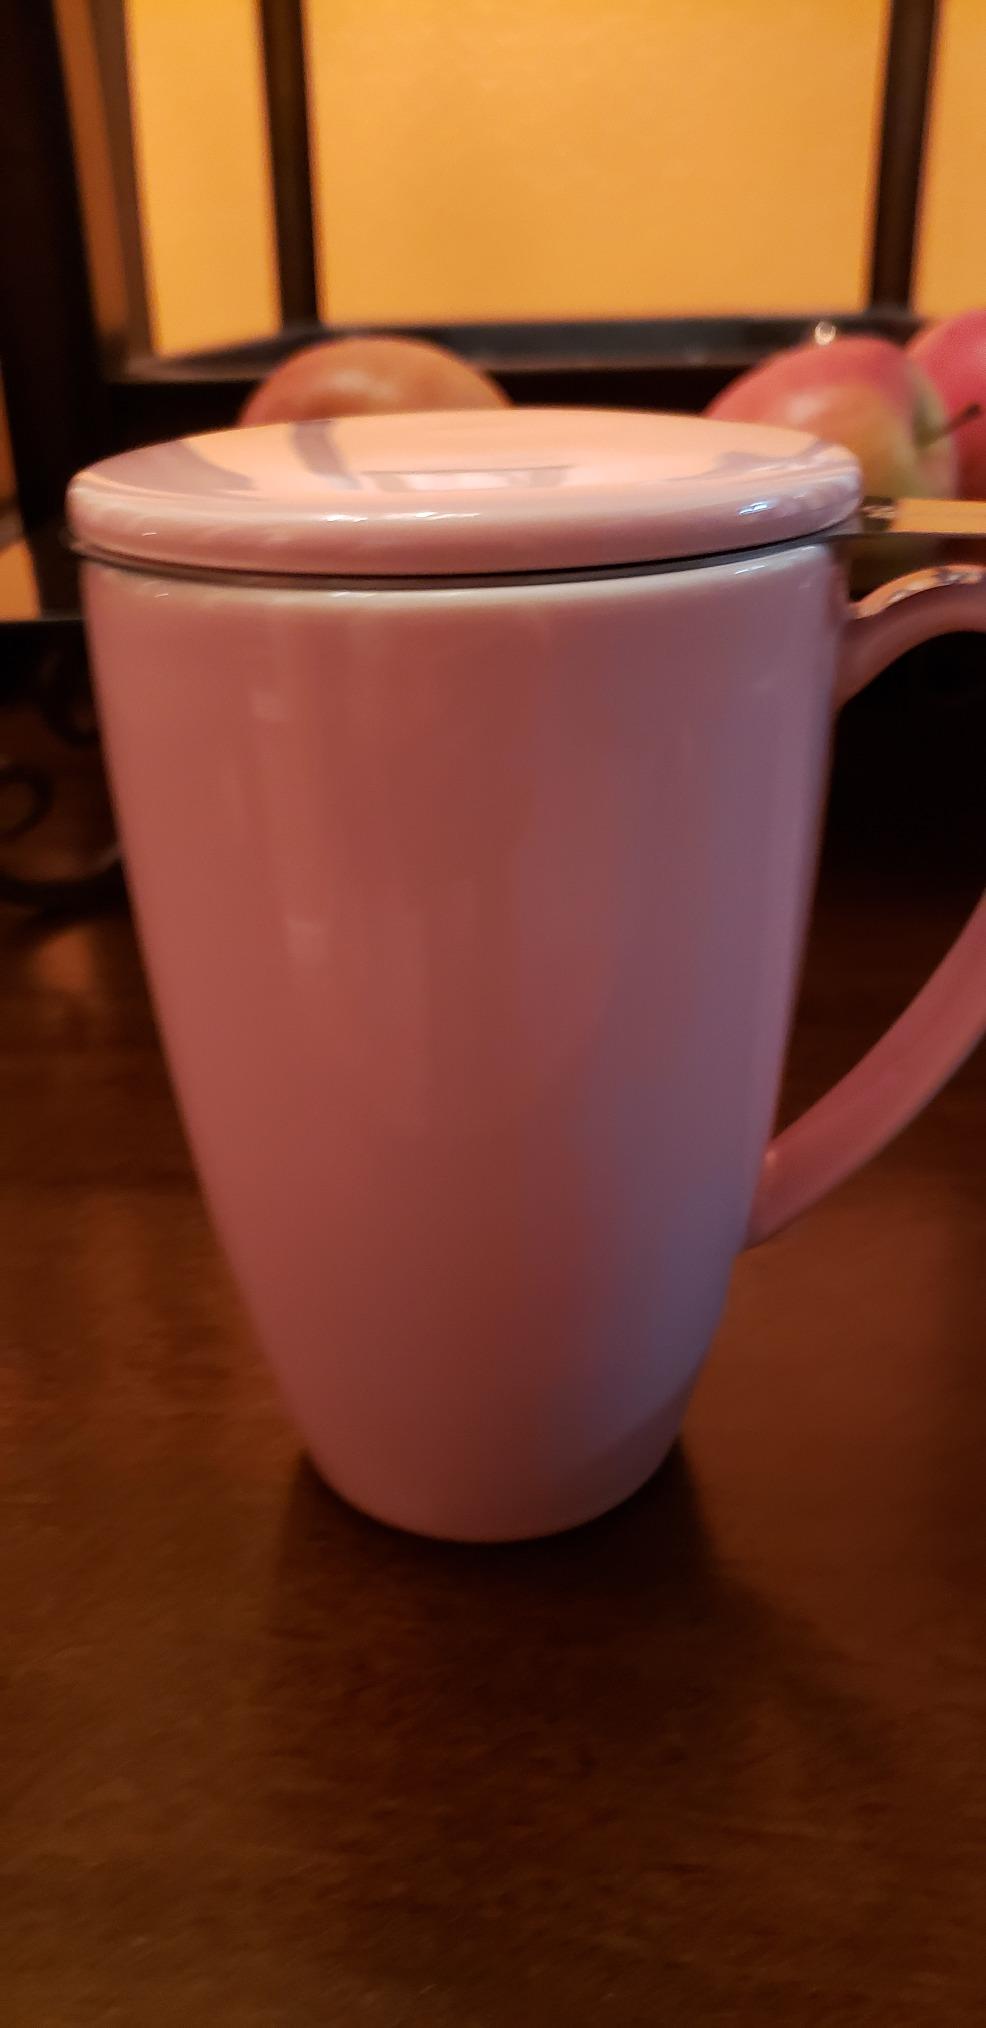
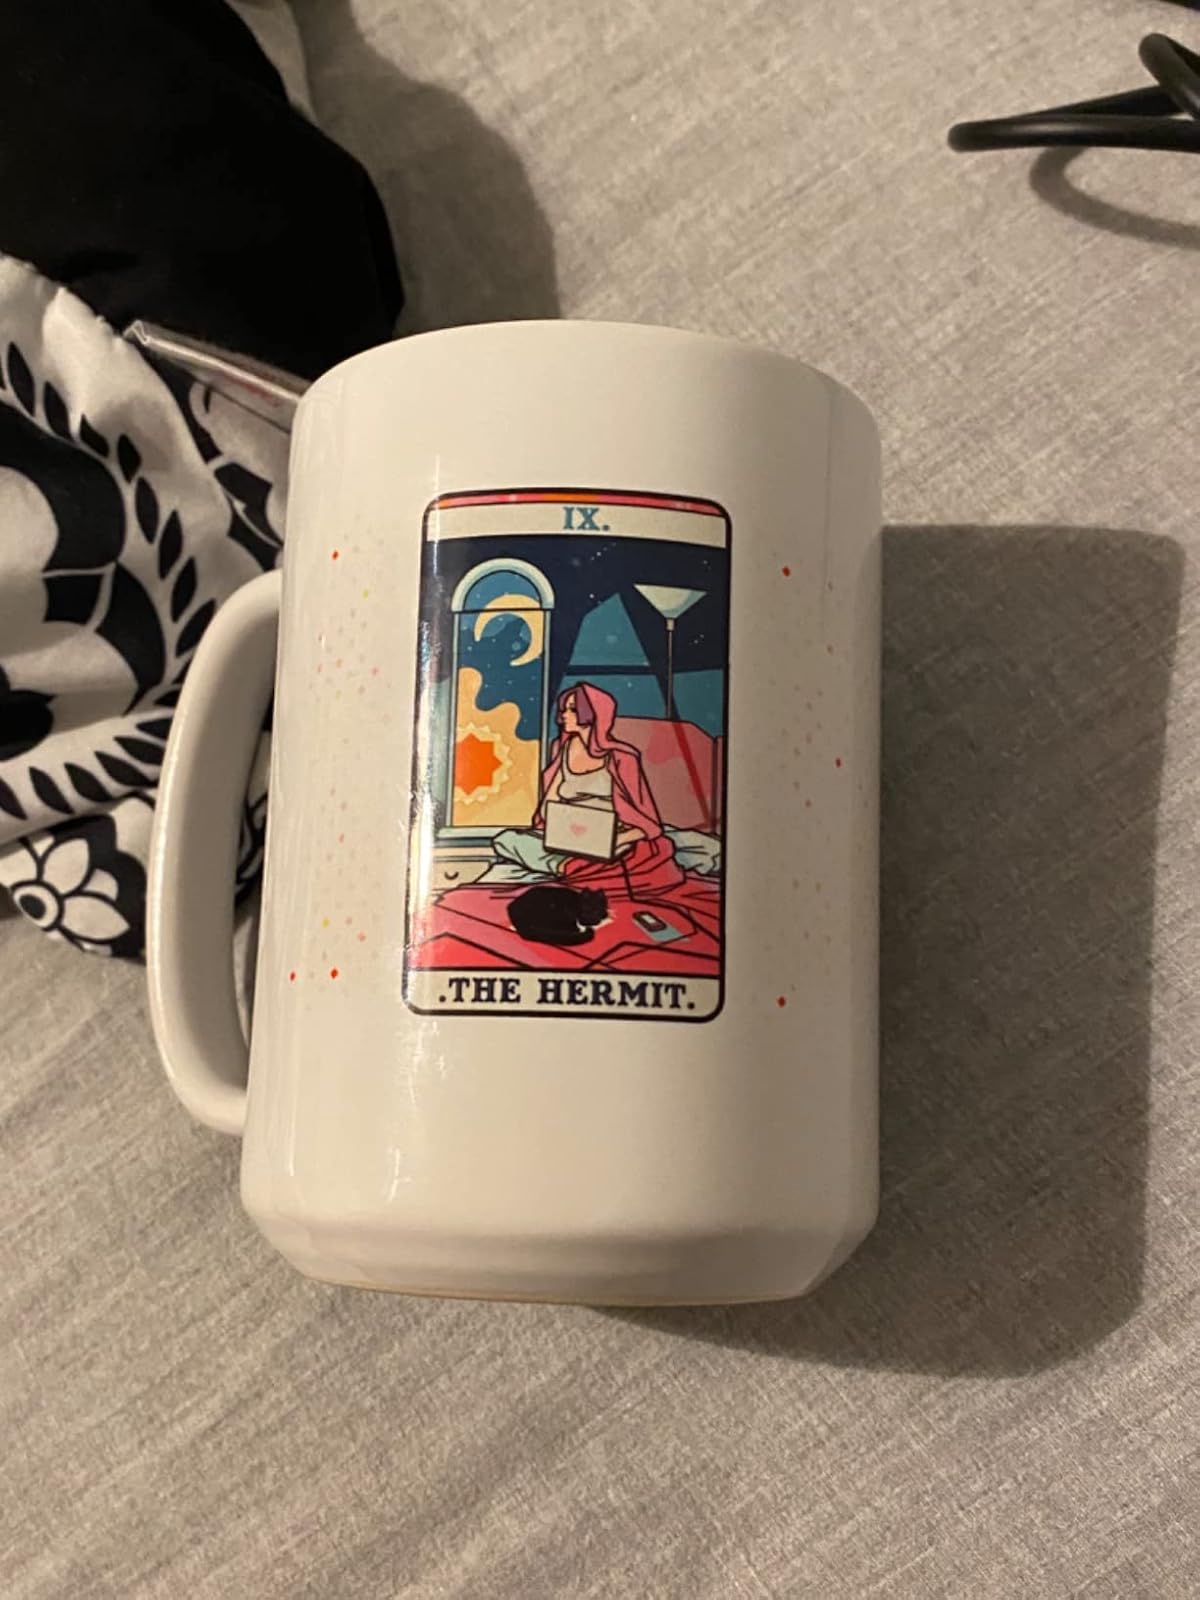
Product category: items_mug
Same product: no